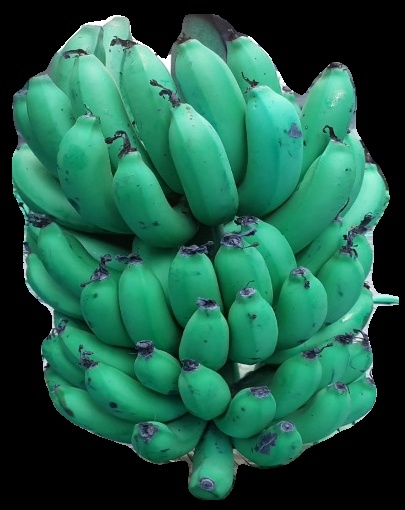
Variety: pachbale
Grade: grade2